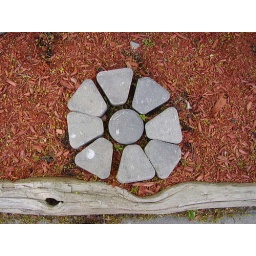
I saw this in a flower bed just off the sidewalk on Queen St. I thought it was cute.